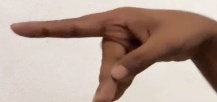
ASL sign: P